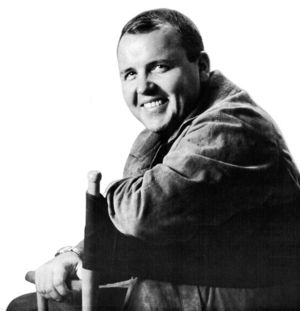
Glen Yarbrough, né le 12 janvier 1930 à Milwaukee et mort le 11 août 2016 à Nashville à l'âge de 86 ans, est un chanteur et musicien de folk américain.